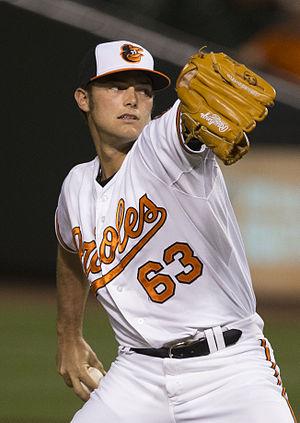
Philip Tyler Wilson est un lanceur droitier des Orioles de Baltimore de la Ligue majeure de baseball.